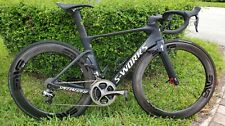
Vehicle type: Bikes